The Hoppings

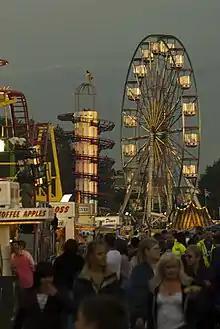
The Hoppings in 2006

The Hoppings is an annual travelling funfair held on the Town Moor in Newcastle upon Tyne, during the last week in June. It is one of Europe's largest travelling funfairs. In recent years, over the course of the nine days it is held, it regularly attracts around 300,000 visitors.